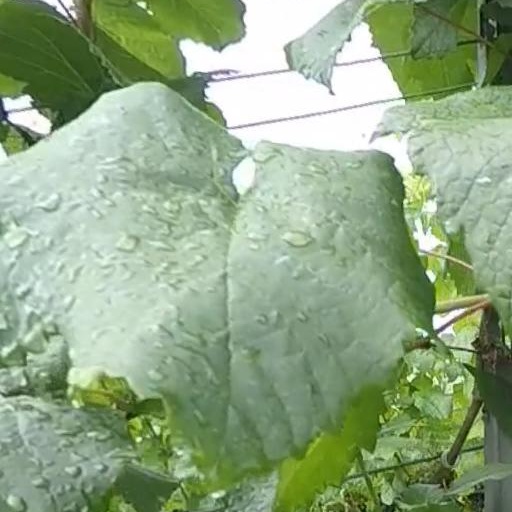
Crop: grape